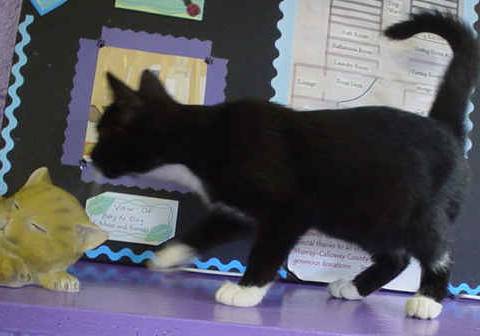
Label: cat